Licán Ray

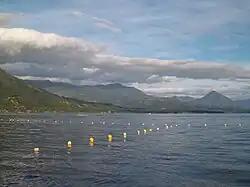
Calafquén lake from "Playa Chica" small beach of Lican Ray

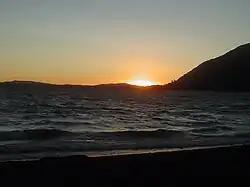
Sunset in Lican Ray

Licán Ray is a Chilean town and resort area, located on the north shore of Calafquén Lake, 27 kilometres from the town of Villarrica, within the commune of Villarrica, Cautín Province, Araucanía Region. It is a busy tourist centre with a population of 7,200 (measured in the 2002 census and updated in 2012). The town's name comes from Mapudungun, the language of Chile's indigenous Mapuche people, and means “Stone Flower”. The name can be written in different ways, such as Lican Ray, Licanray or Licán-Ray.